Kurunjang

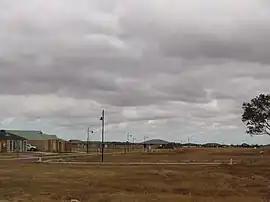
A new estate near Minns Road, Kurunjang

Kurunjang is a suburb in Melbourne, Victoria, Australia, west of Melbourne's Central Business District, located within the City of Melton local government area. Kurunjang recorded a population of 10,711 at the 2021 census. The name is derived from the Woiwurrung word "kūrūng jang" - meaning "red ground".